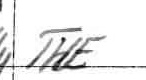
Label: the